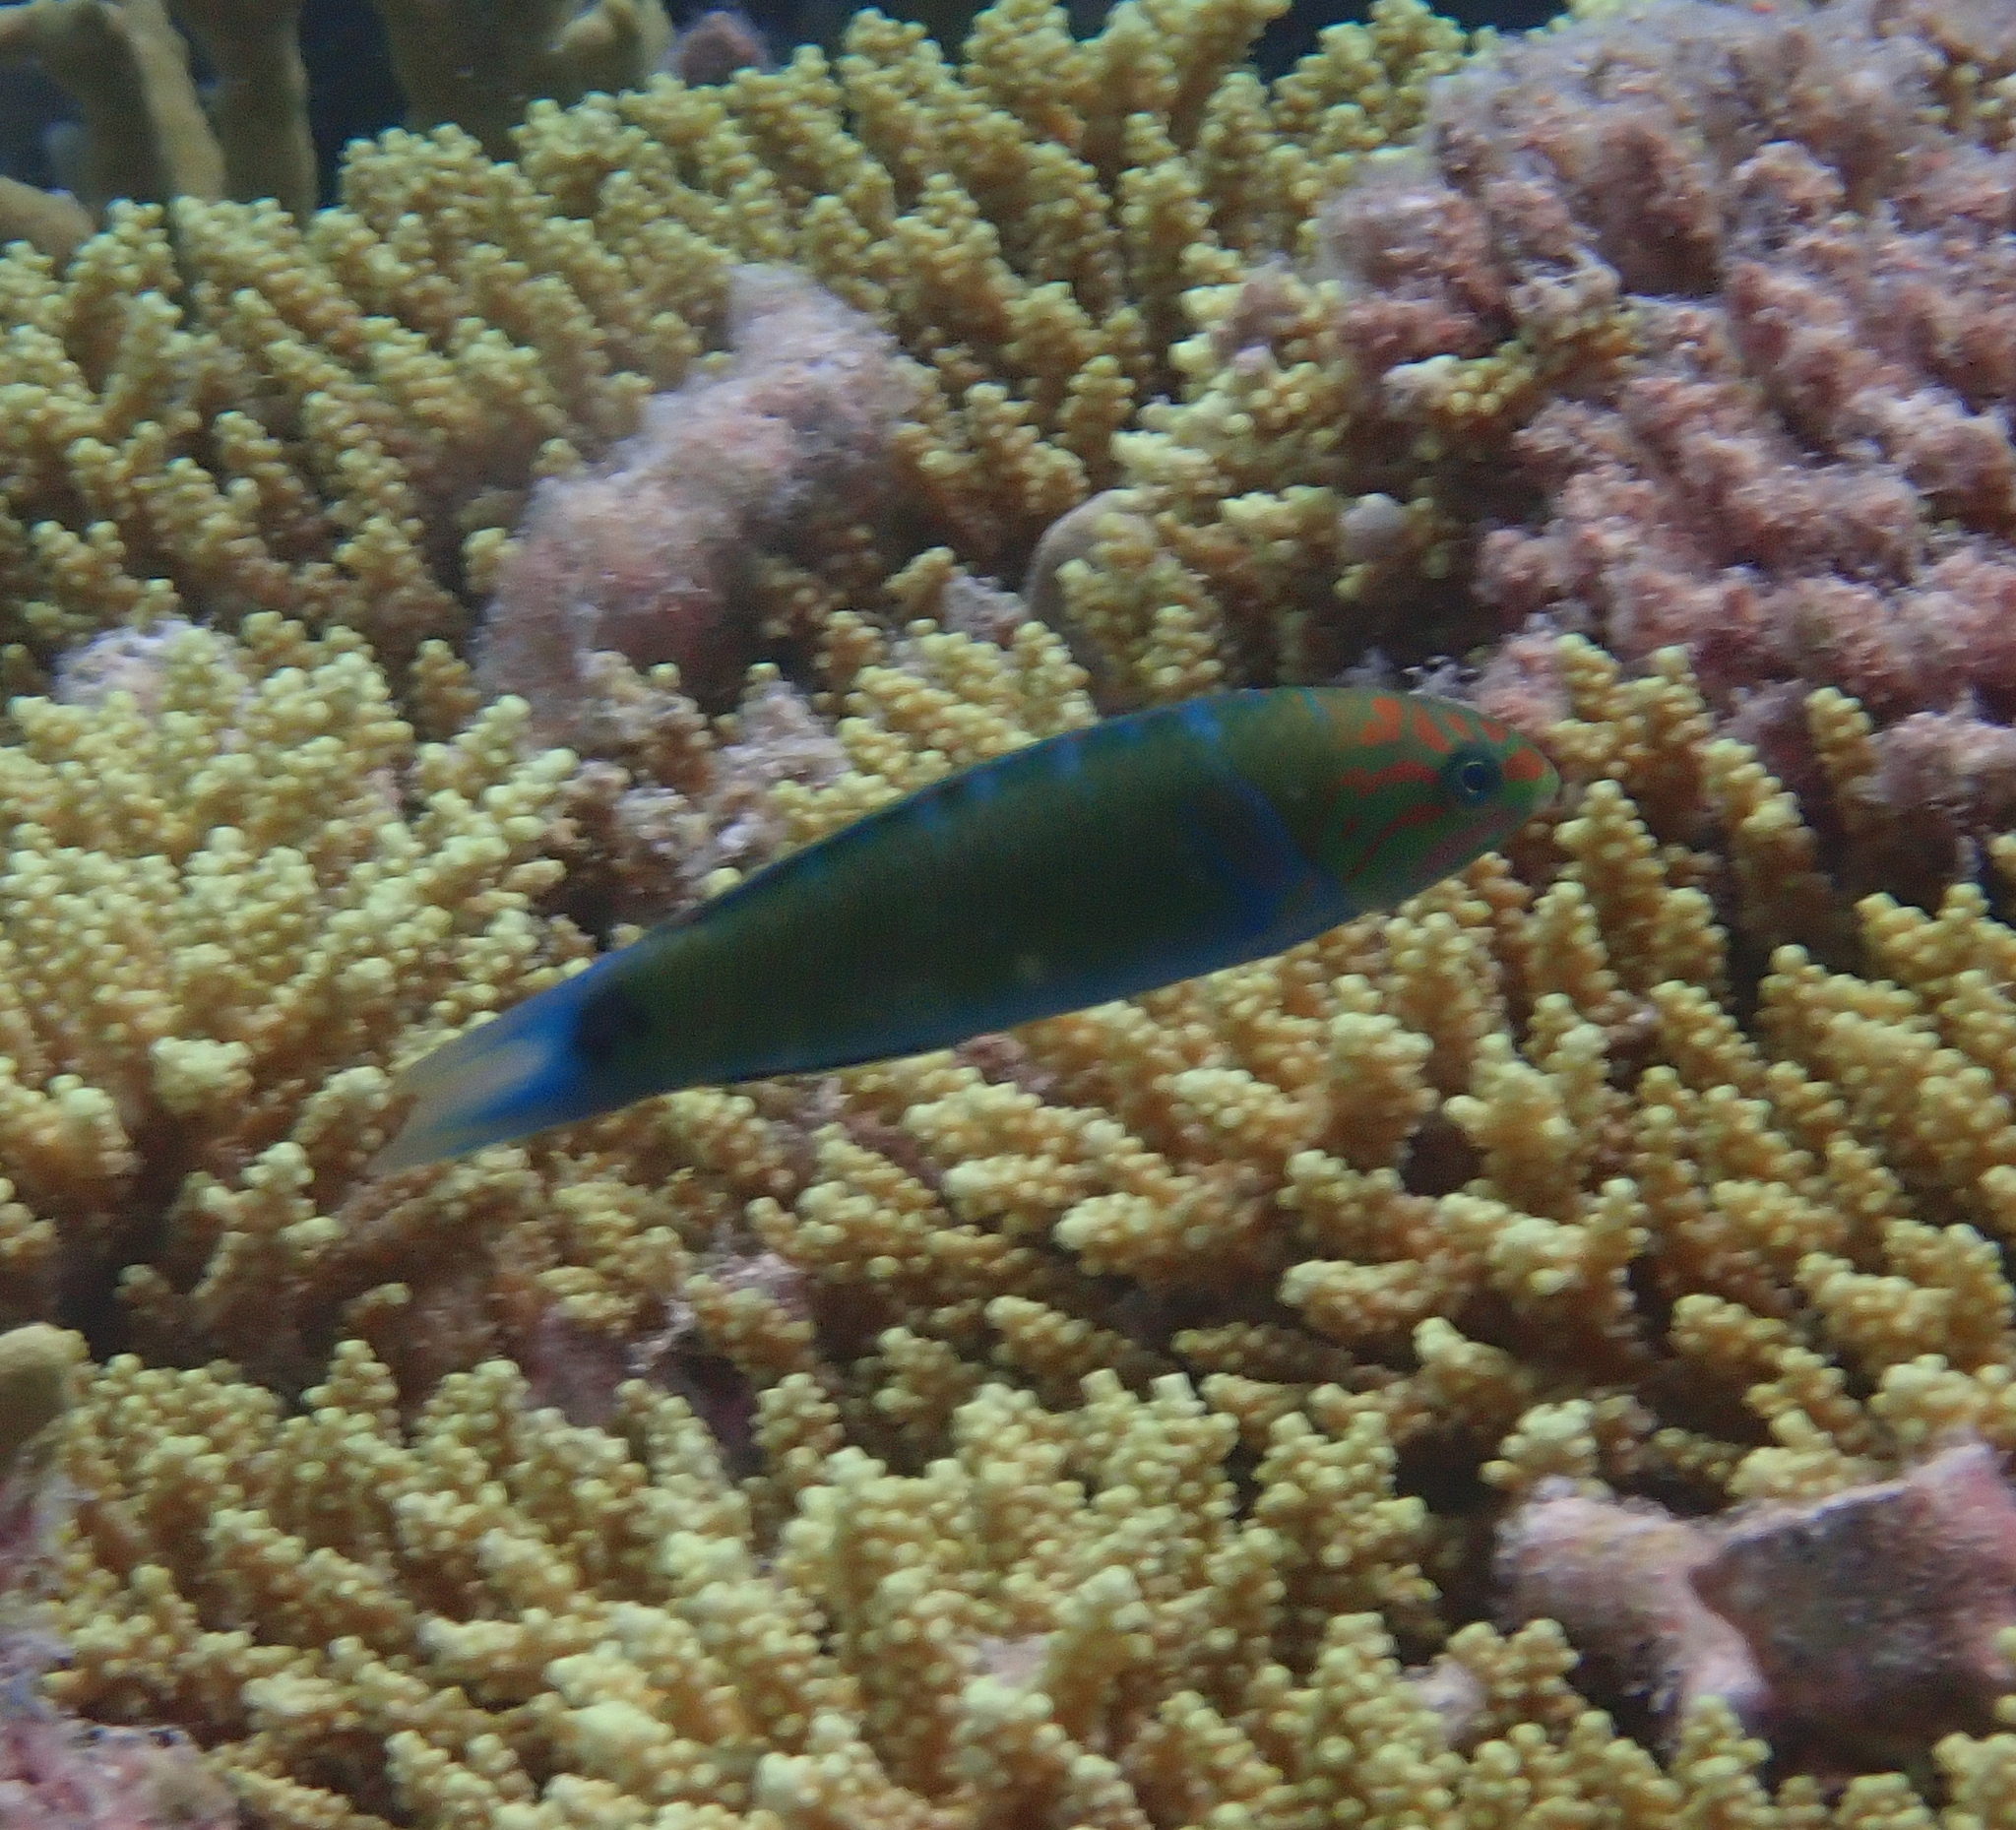
Thalassoma lunare (Moon Wrasse)